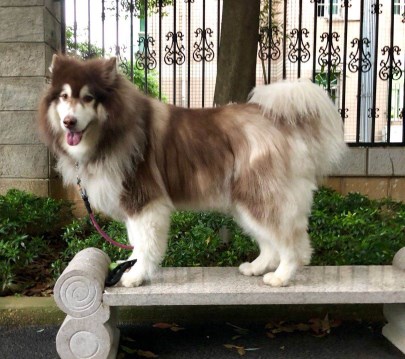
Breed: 1324-n000004-malamute